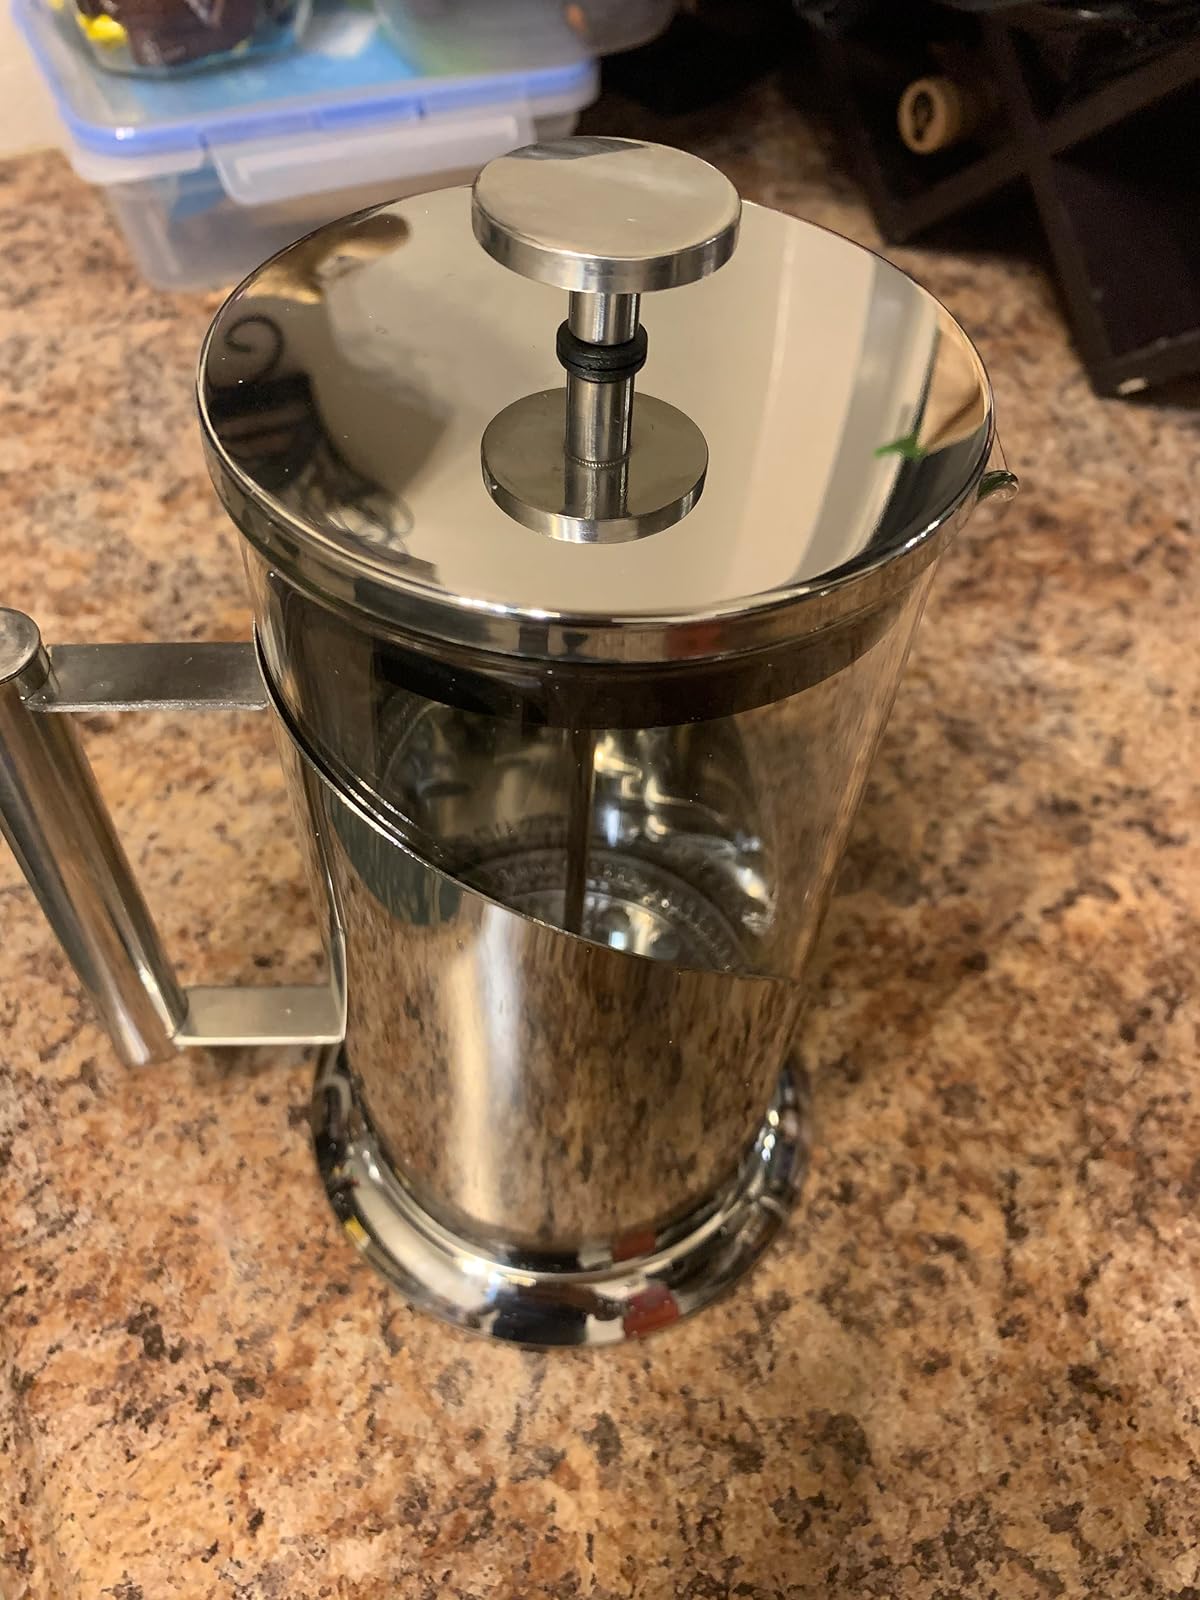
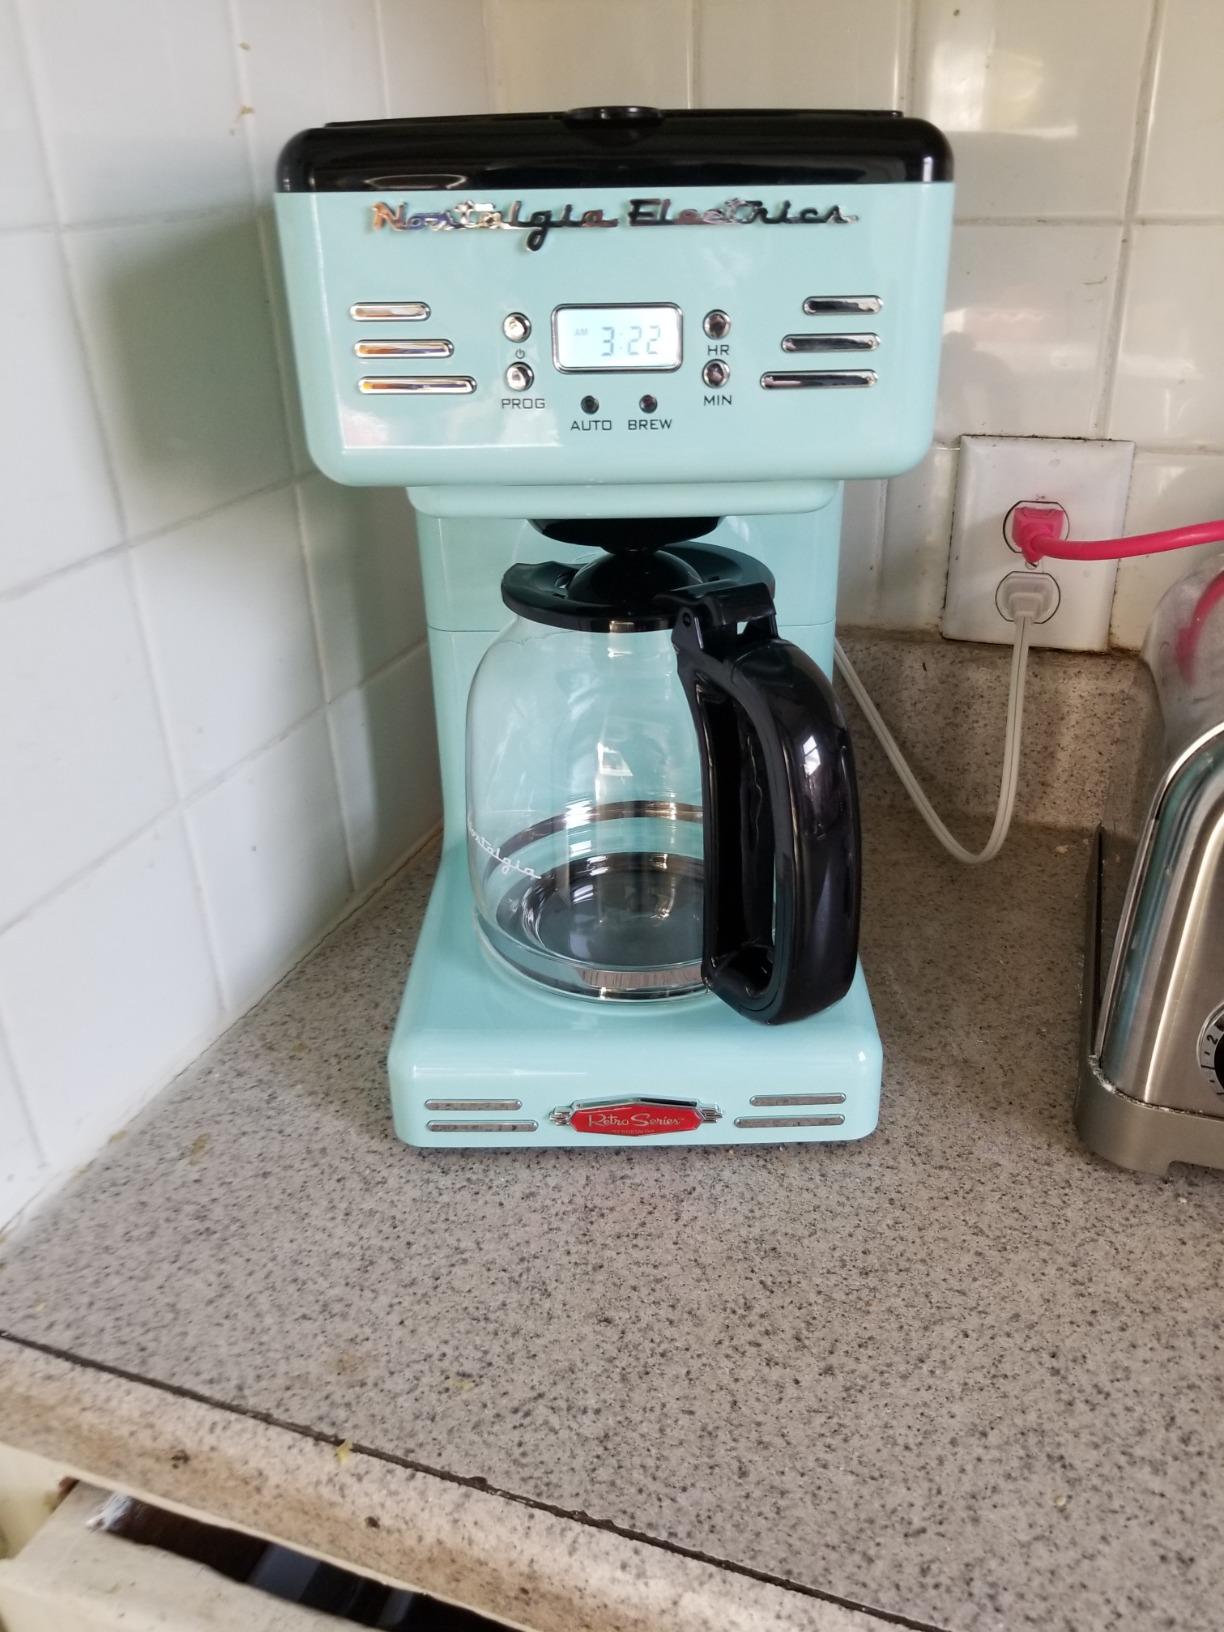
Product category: items_tea
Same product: no